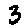
Label: 3